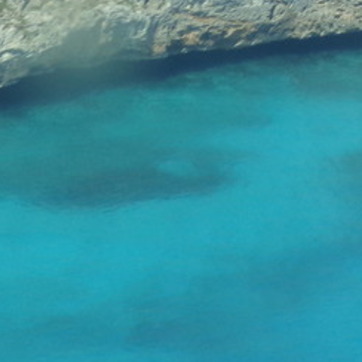
Material: water